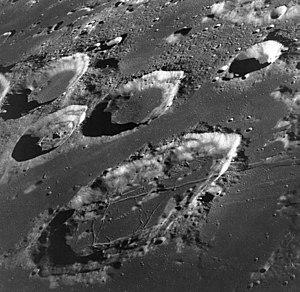
Frank Borman, né le 14 mars 1928 à Gary dans l'Indiana, est un militaire, pilote d'essai, astronaute et homme d'affaires américain.
Goclenius est un cratère lunaire situé à l'ouest de Mare Fecunditatis, sur la face visible de la Lune.
"Magelhaens est un cratère lunaire situé sur la face visible de la Lune entre la Mare Fecunditatis à l'Est et la Mare Nectaris à l'Ouest. Le cratère Magelhaens est situé au sud-est du cratère Gutenberg et au nord-ouest des cratères Colombo, Cook, Bellot et Crozier. Le contour du cratère Magelhaens est de forme circulaire et très érodé. Au sud-est de son contour, se trouve son cratère satellite ""Magelhaens A"". Son plancher intérieur, sans relief, a été recouvert par de la lave basaltique, donnant la même apparence sombre que la Mare lunaire voisine.